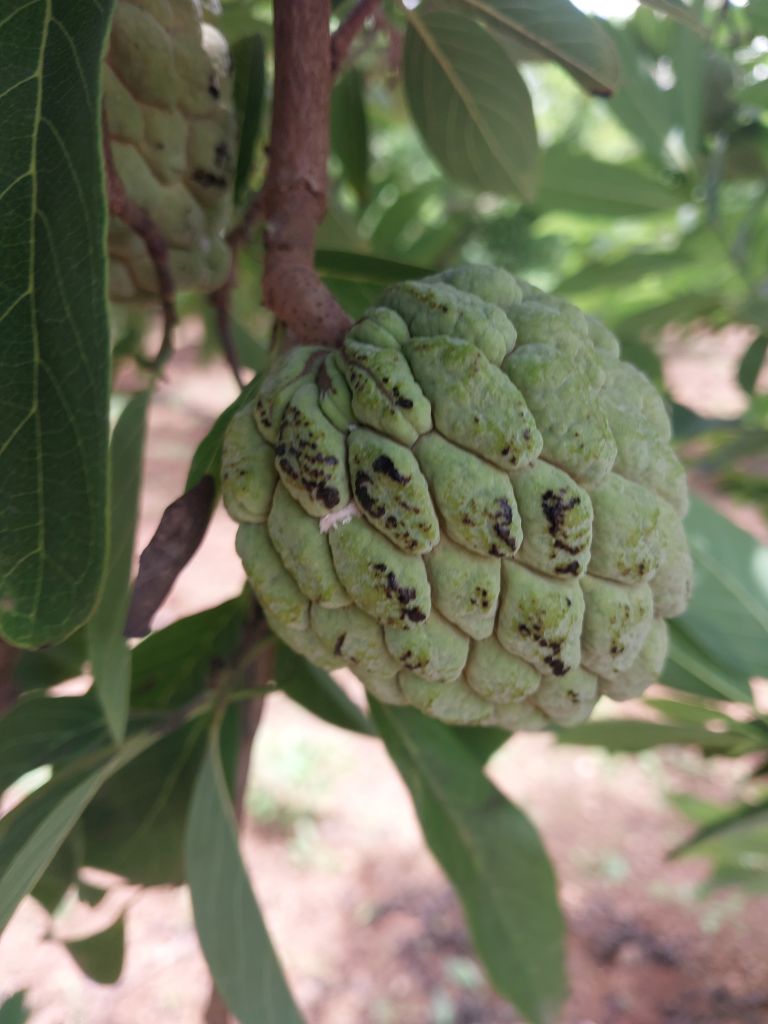
Disease label: Blank Canker